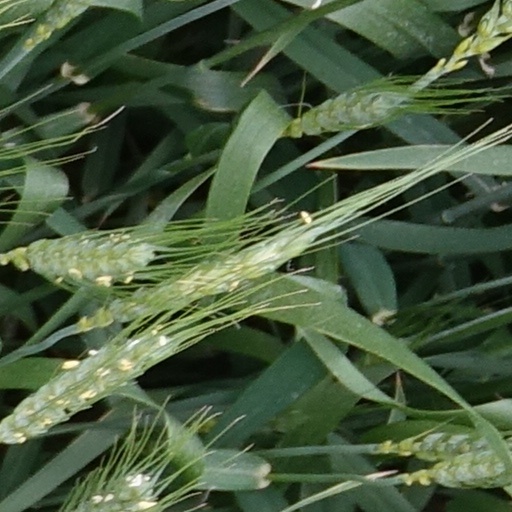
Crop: wheat